Stanley K. Hathaway

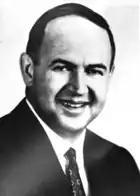
Hathaway as governor.

From 1954 until 1962, Hathaway served in Torrington as prosecuting attorney for Goshen County in southeastern Wyoming. In 1962, he was elected Chairman of the Goshen County Republican Party and Secretary of the Republican State Central Committee. In 1963, he was elected Chairman of the Republican State Central Committee and served for two years on the Republican National Committee.